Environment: real
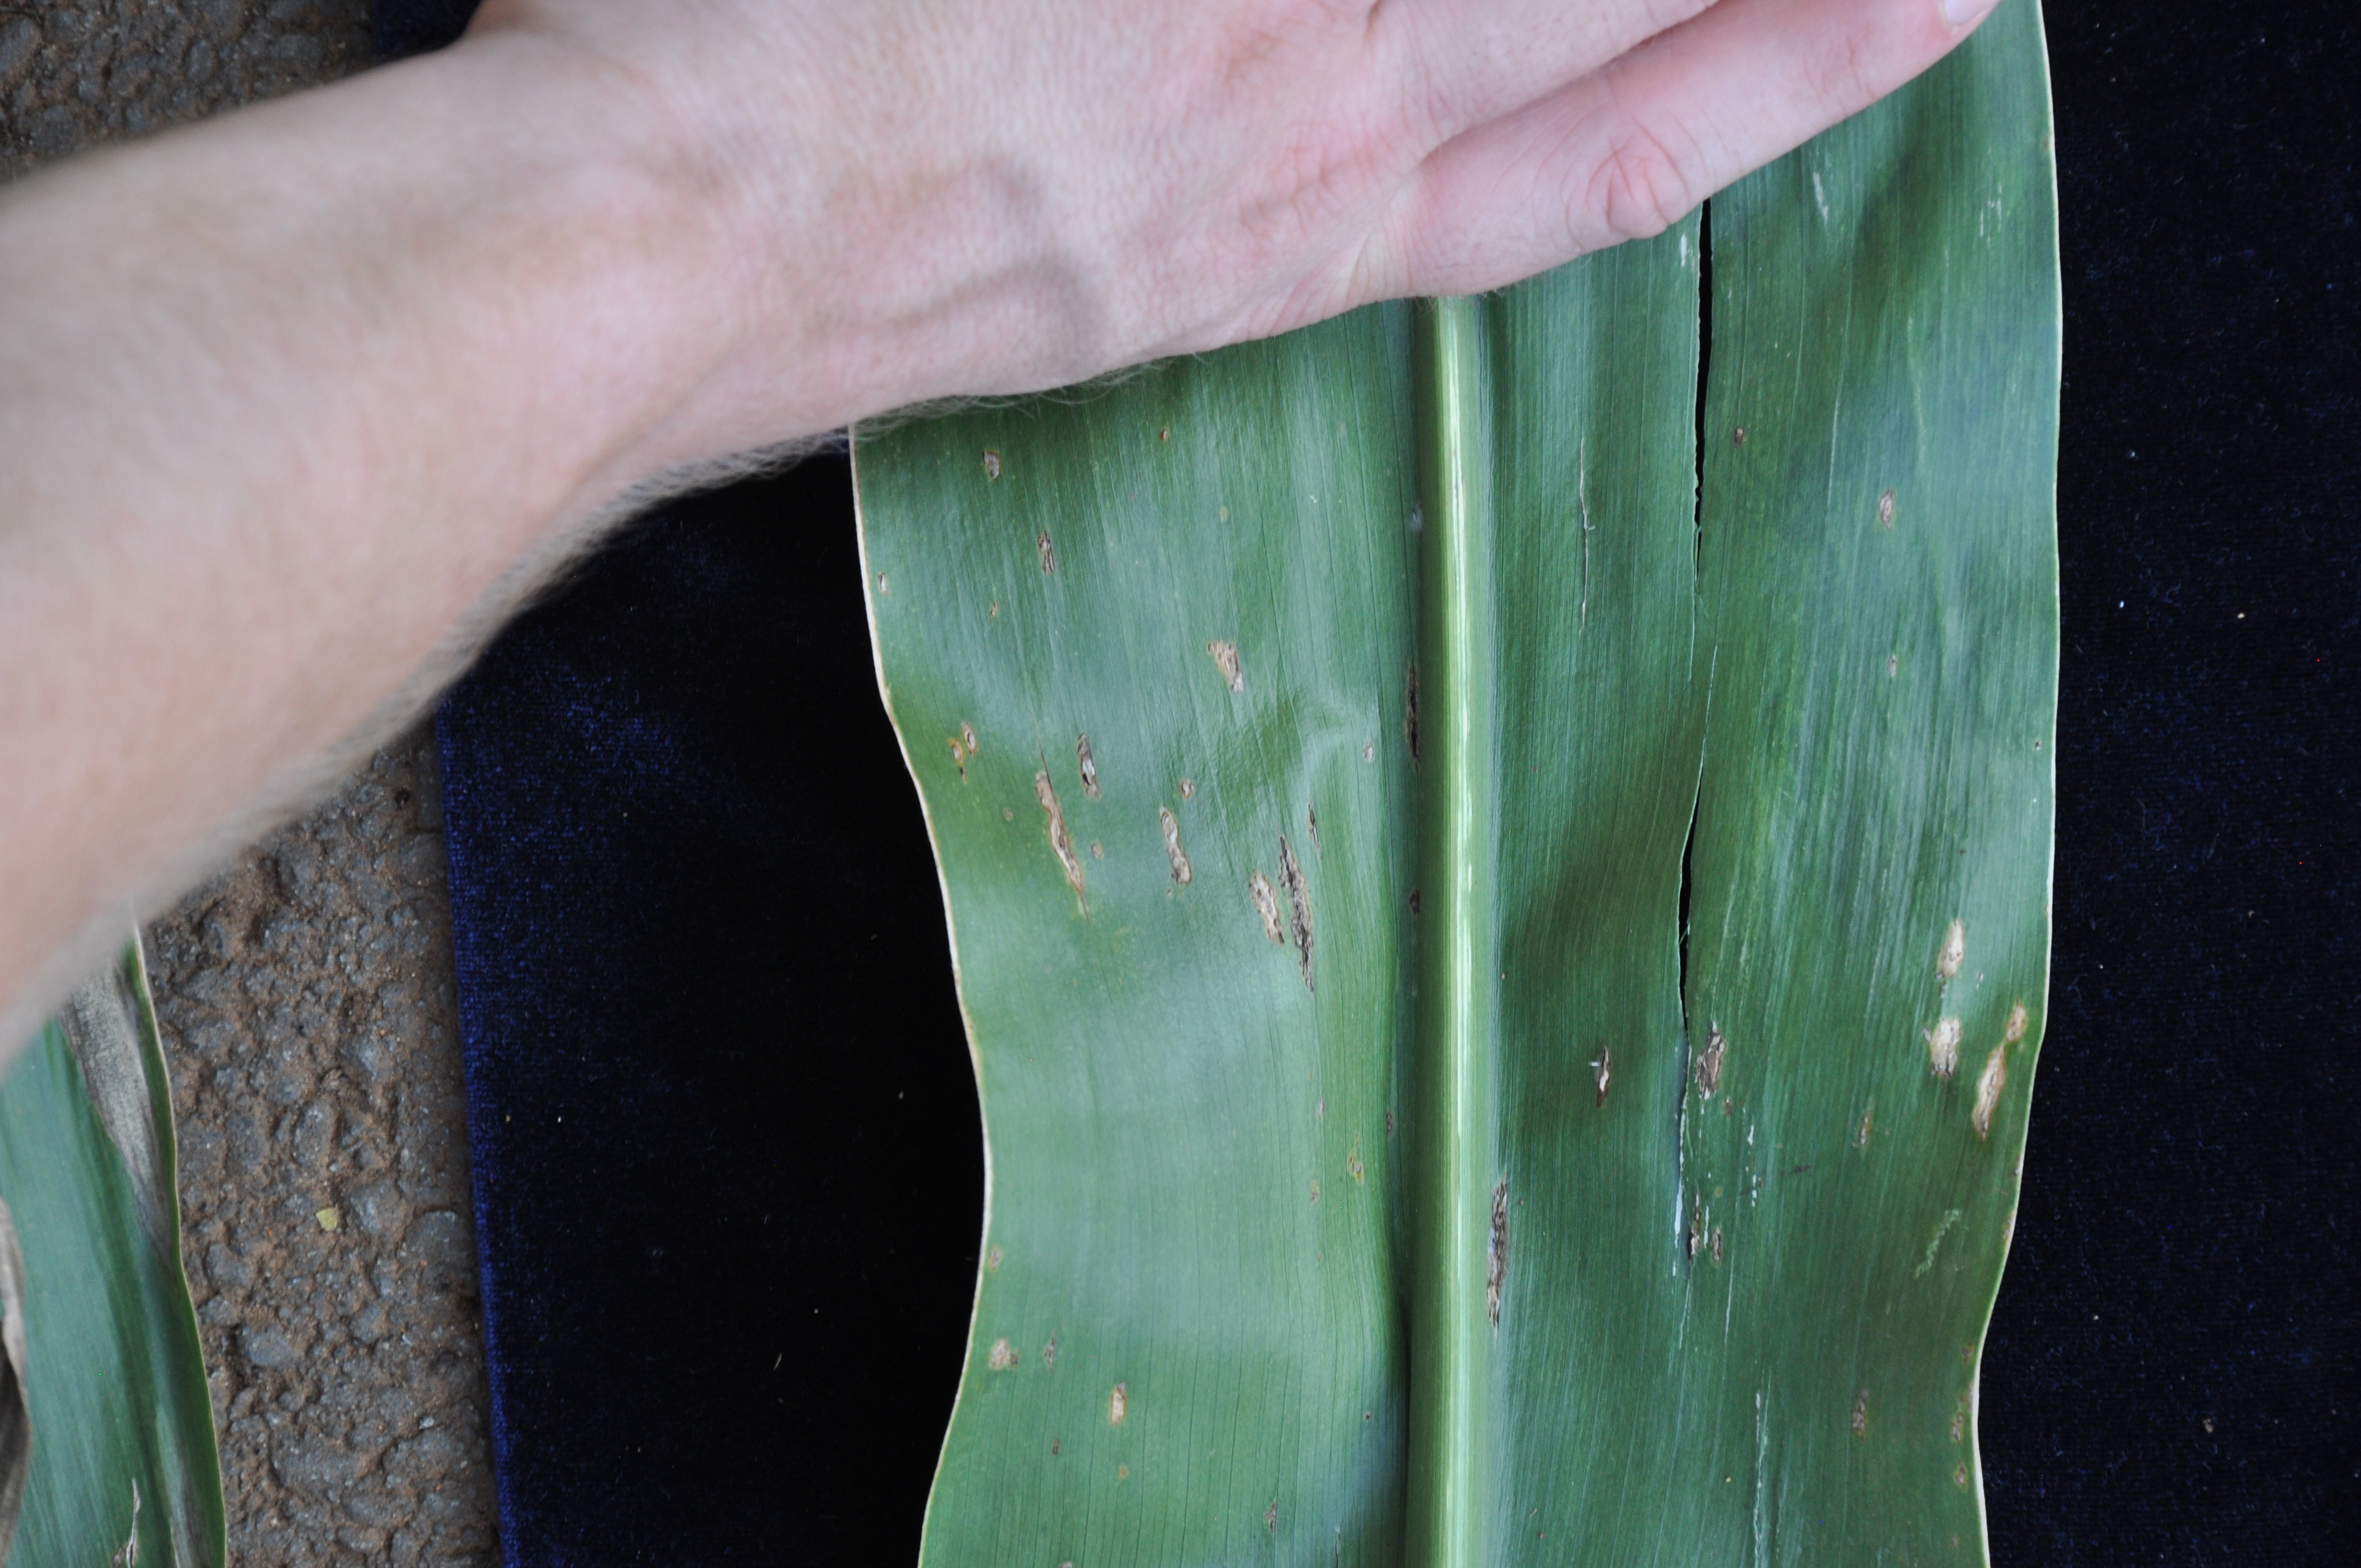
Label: common_rust